Luke Halpin

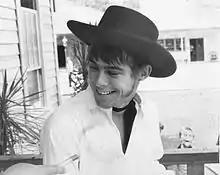
Publicity still promoting Luke Halpin's celebrity guest-star performer appearance at the Six Gun Territory theme park in Silver Springs, Florida, 1967.

After "Flipper" ended, Halpin appeared in feature films, including as Stu MacRae (teen son of Richard Greene's starring character) in Ivan Tors' "Island of the Lost" (1967), as Bo (student radical who befriends a teenage girl travelling on a European bus tour) in the comedy "If It's Tuesday, This Must Be Belgium" (1969), as Keith (First Mate on a shabby vessel chartered for a tour that stumbles on 'living dead' Nazis) in iconic niche horror movie "Shock Waves" (1977) and as Ken Wilson in "Flipper" co-creator Ricou Browning's "Mr. No Legs" (1979). Halpin's guest appearances on television in the years shortly after "Flipper" were; as Kenny Carter, Jr., in the Carl Betz series "Judd, for the Defense" (1968), as a celebrity contestant on "The Dating Game" (1968), as Ben Cabot, Jr., in "Bracken's World" (1969), as Greg in Ivan Tors' "Primus" (1972), and as Eric Bates in "Caribe" (1975).